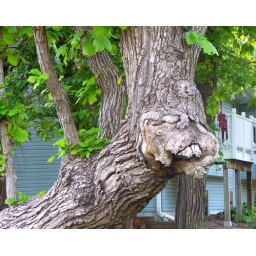
OMG, I think this tree swallowed a rabbit. No wonder I haven't seen any of them furry friends around :-)